Lake Tecopa

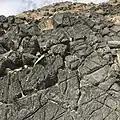
Limestone cliff in Nopah Range. There are deposits of fossils of aquatic creatures that lived in Lake Tecopa

Various sediments were emplaced in the lake, including adularia, clay, gravel and zeolites. Some of these formed when ash or sediments were progressively altered. The sediments take the form of calcareous, sandy, silty material or mudstone. The sediments have undergone increasing amounts of diagenesis the closer they are to the basin center. Among the minerals found at various sites are calcite, gaylussite, halite and sepiolite.